African-American history

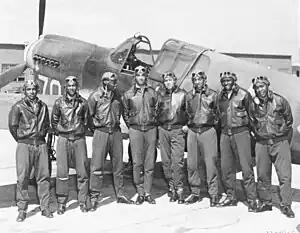
Eight Tuskegee Airmen in front of a P-40 fighter aircraft

From May 1918 to November 1918, the 371st and the 372nd American Regiments were integrated under the 157th Red Hand Division commanded by the French General Mariano Goybet. He was awarded the Distinguished Service Medal (U.S. Army) by General Pershing. The African American Regiments earned glory in the decisive final offensive in Champagne region of France. The two Regiments were decorated by the French Croix de Guerre for their gallantry in the Meuse-Argonne Offensive.